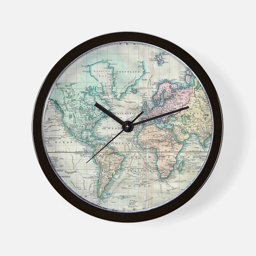
vintage map of the world